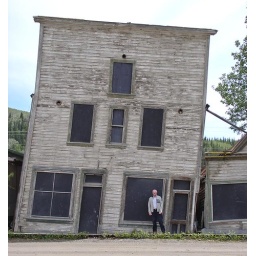
This is what happens when heat from a building's ground floor melts the permafrost underneath it.